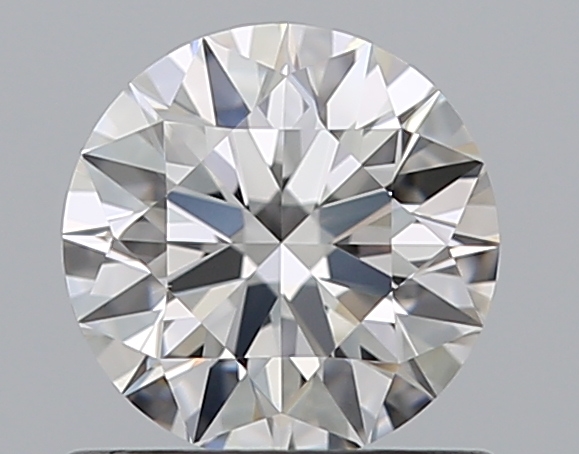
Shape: round
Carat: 0.63
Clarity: VVS1
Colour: F
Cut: EX
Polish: EX
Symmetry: EX
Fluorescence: N
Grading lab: GIA
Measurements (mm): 5.54 x 5.57 x 3.38